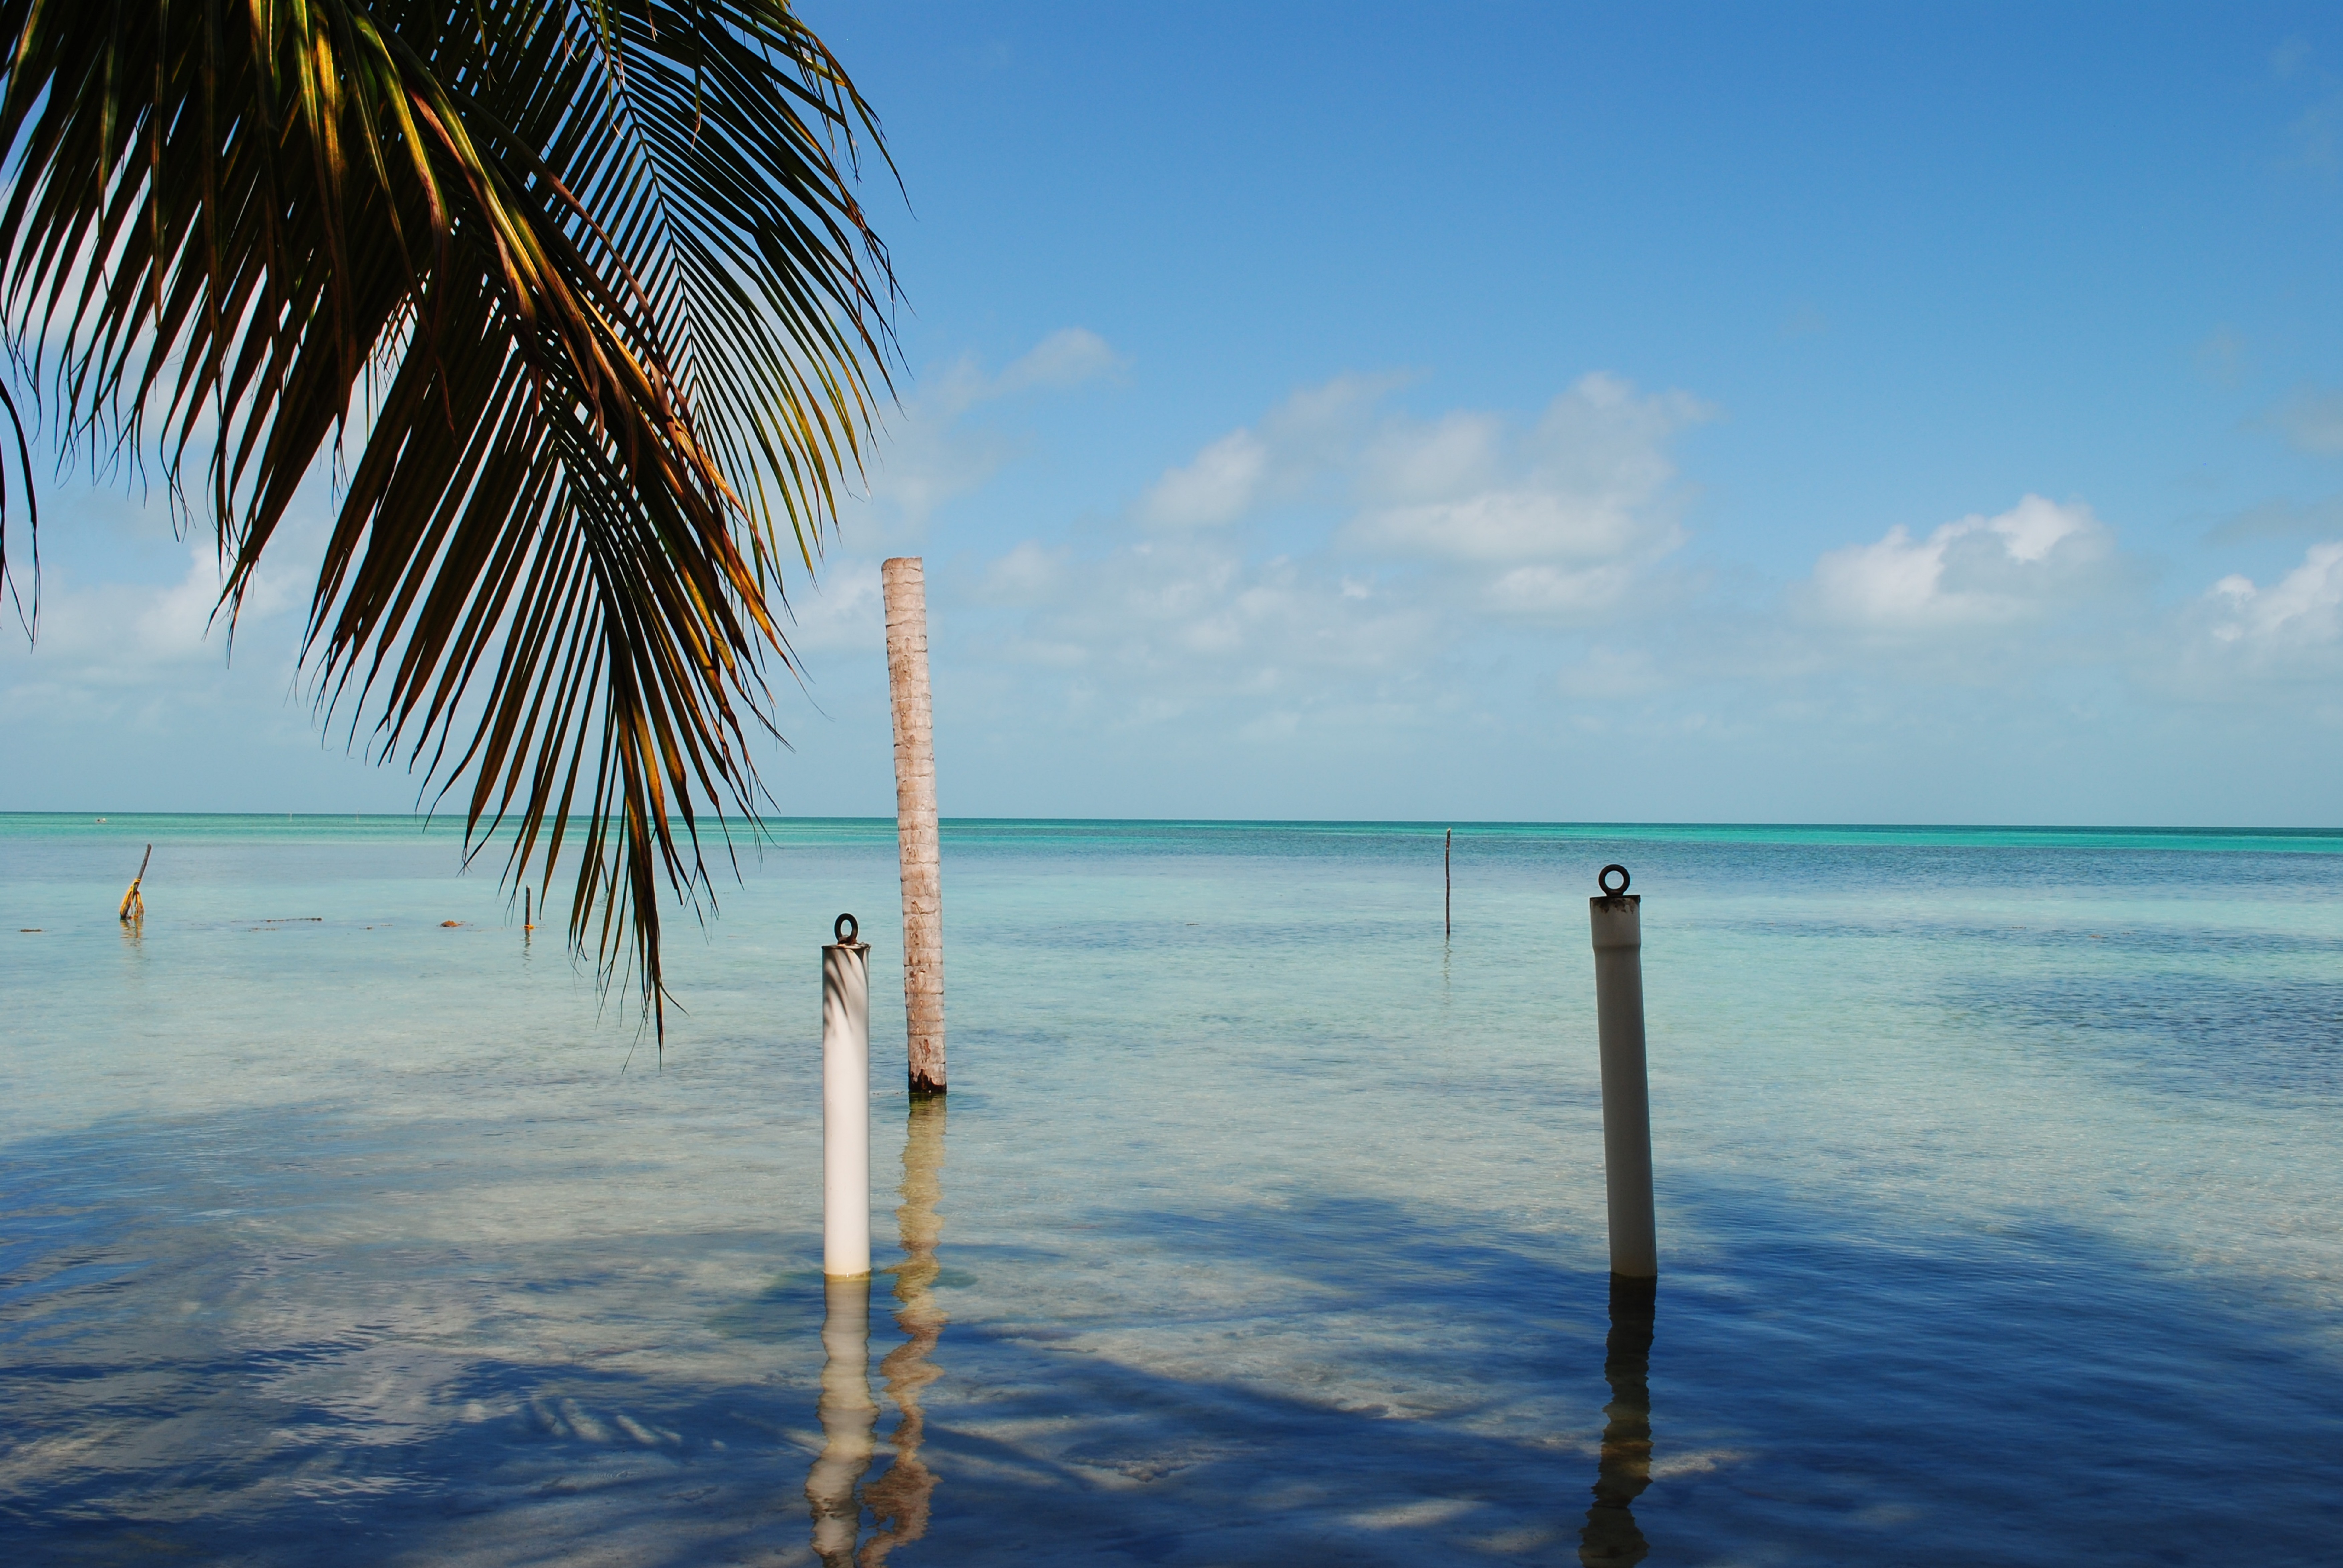
beach, sea, coast, tree, water, sand, ocean, horizon, sky, sunlight, shore, wave, vacation, reflection, bay, island, blue, body of water, caribbean, tropics, cape, central america, belize, cay caulker, ambergris, arecales, palm family